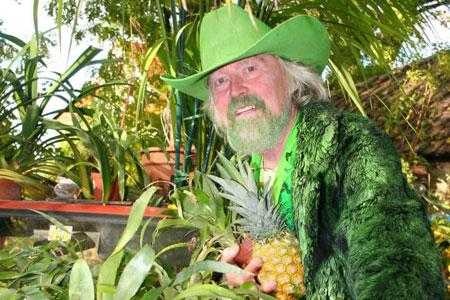
Label: Pineapple